Louisa Lippmann

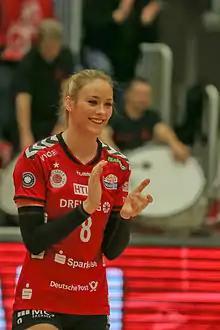
Lippmann in 2016

Louisa-Christin Lippmann (born 23 September 1994) is a German volleyball player. She plays as an outside hitter or opposite and has over 100 appearances for the Germany women's national volleyball team. At club level, she played for Lokomotiv Kaliningrad. Lippmann played in many international competitions (FIVB World Championships, FIVB World Grand Prix, FIVB Nations League, European Championships, European Leagues, European Games) and won the German league, cup and supercup with the clubs she played for. She transitioned 2022 to beach volleyball and represented Germany at the 2024 Summer Olympics partnering with former gold medallist Laura Ludwig.